Lightning Force HQ

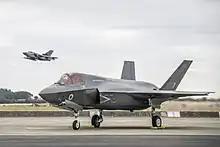
F-35B Lightning of 617 Squadron

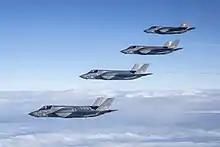
The first four Lightnings of 617 Squadron on their delivery flight to RAF Marham in June 2018

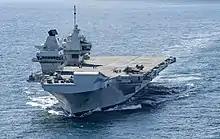
British F-35s operating from HMS "Queen Elizabeth" for the first time, October 2019

The Lightning Force HQ was the organisation controlling the operations of the Lockheed Martin F-35B Lightning aircraft of the Fleet Air Arm and Royal Air Force. Following on from the principles developed in the operation of the UK's previous STOVL aircraft, the Harrier, the formation is a joint organisation falling under RAF Air Command.